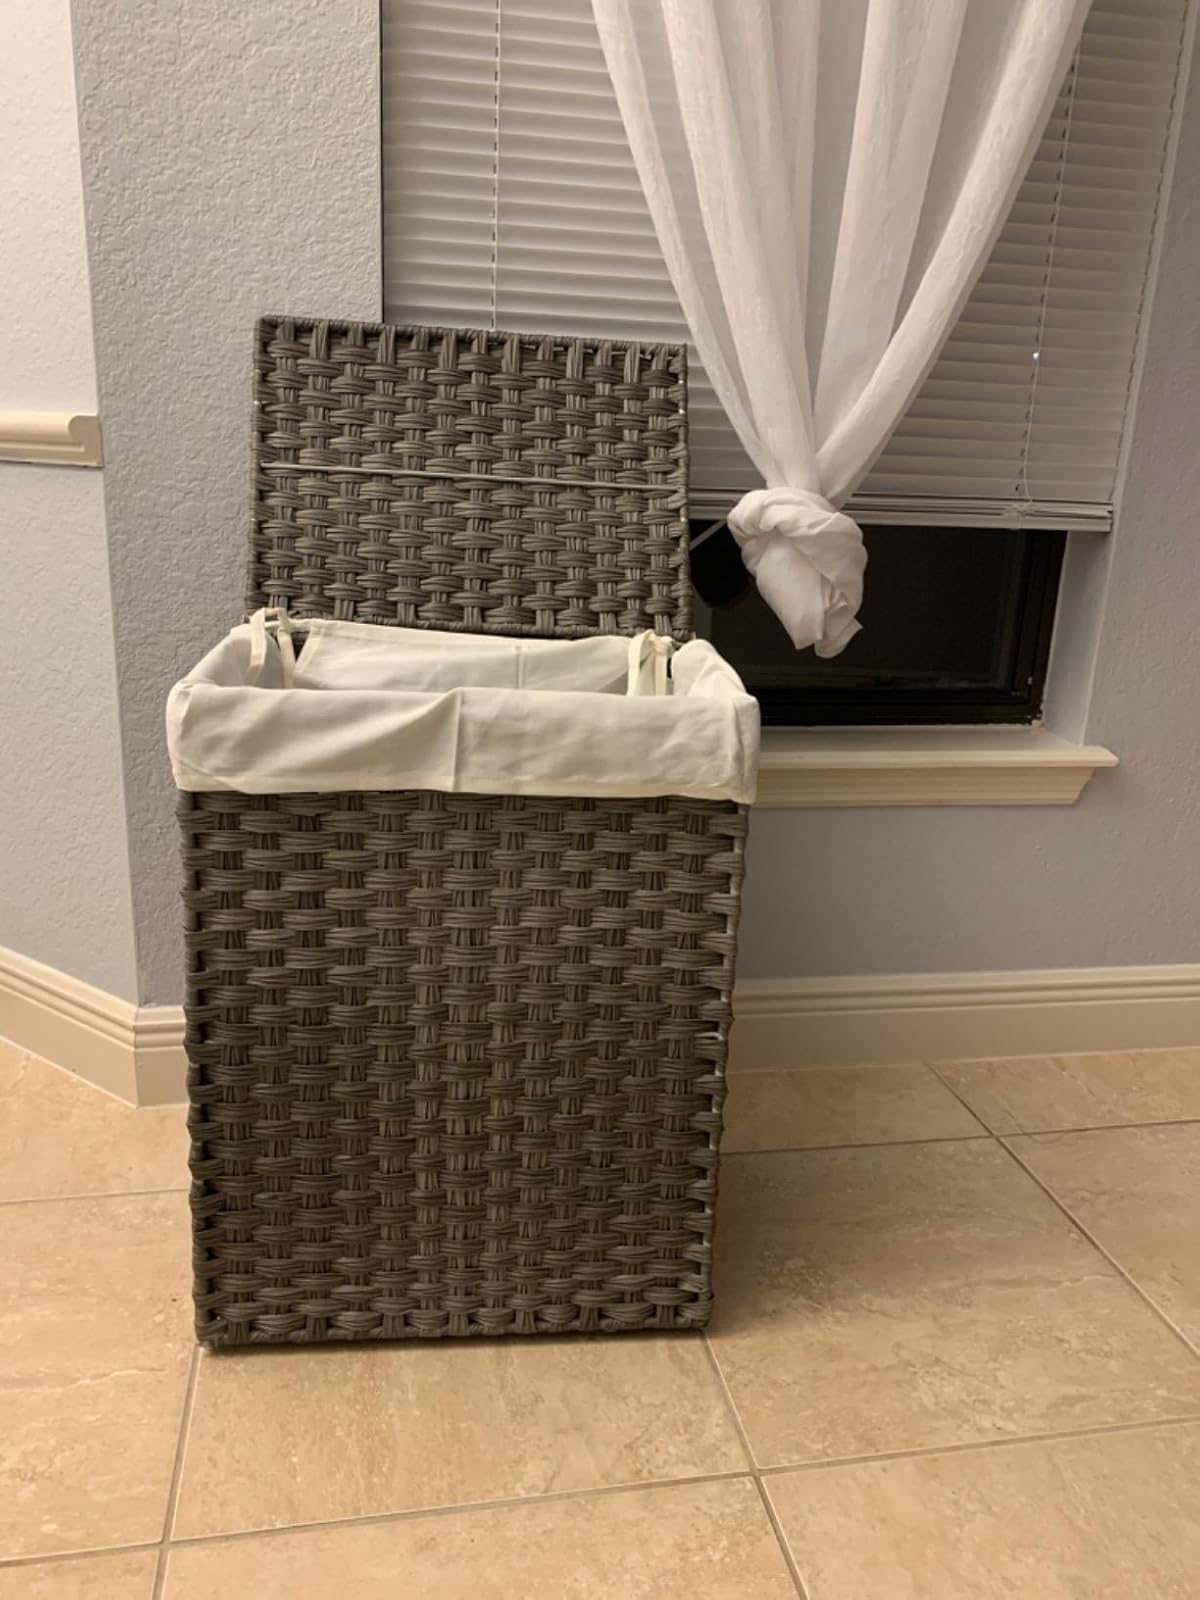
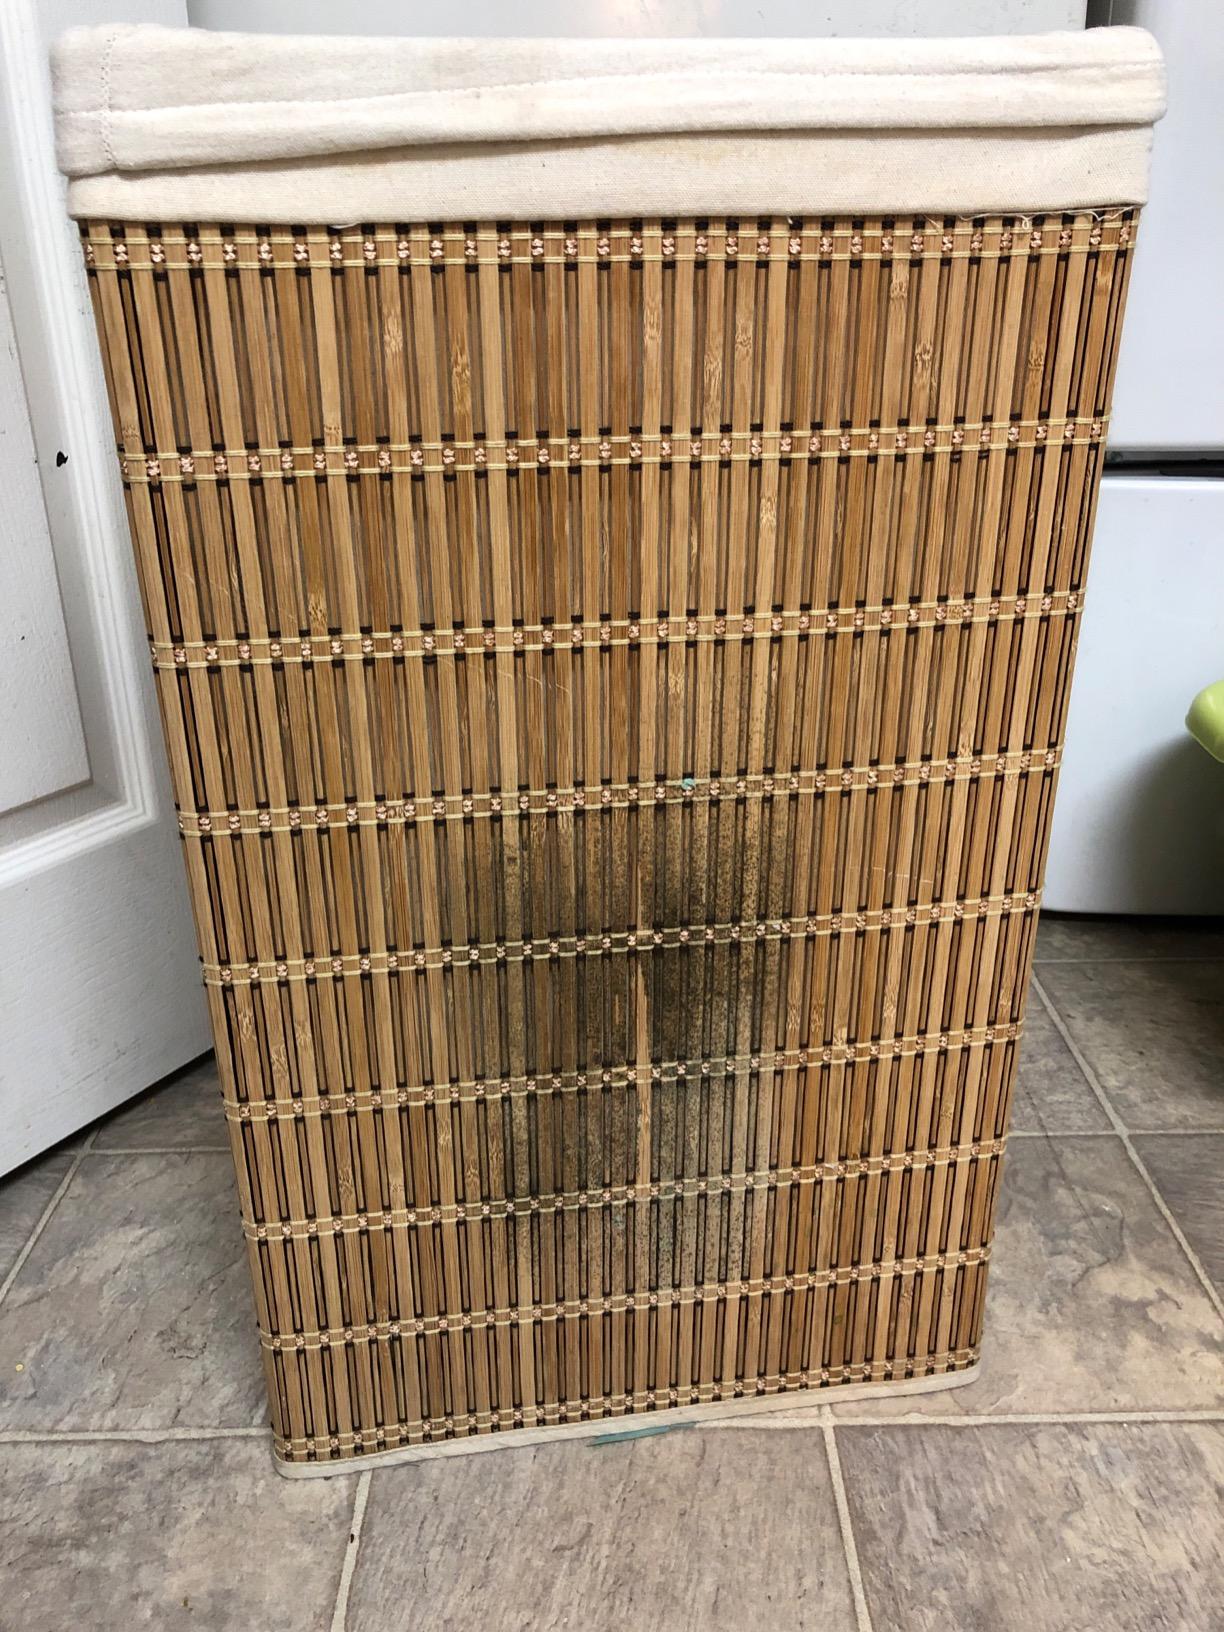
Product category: items_hamper
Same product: no